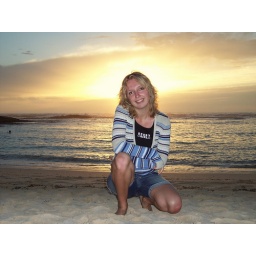
Where sands sing in crimson, red and rust, then climb into bed and turn to dust.